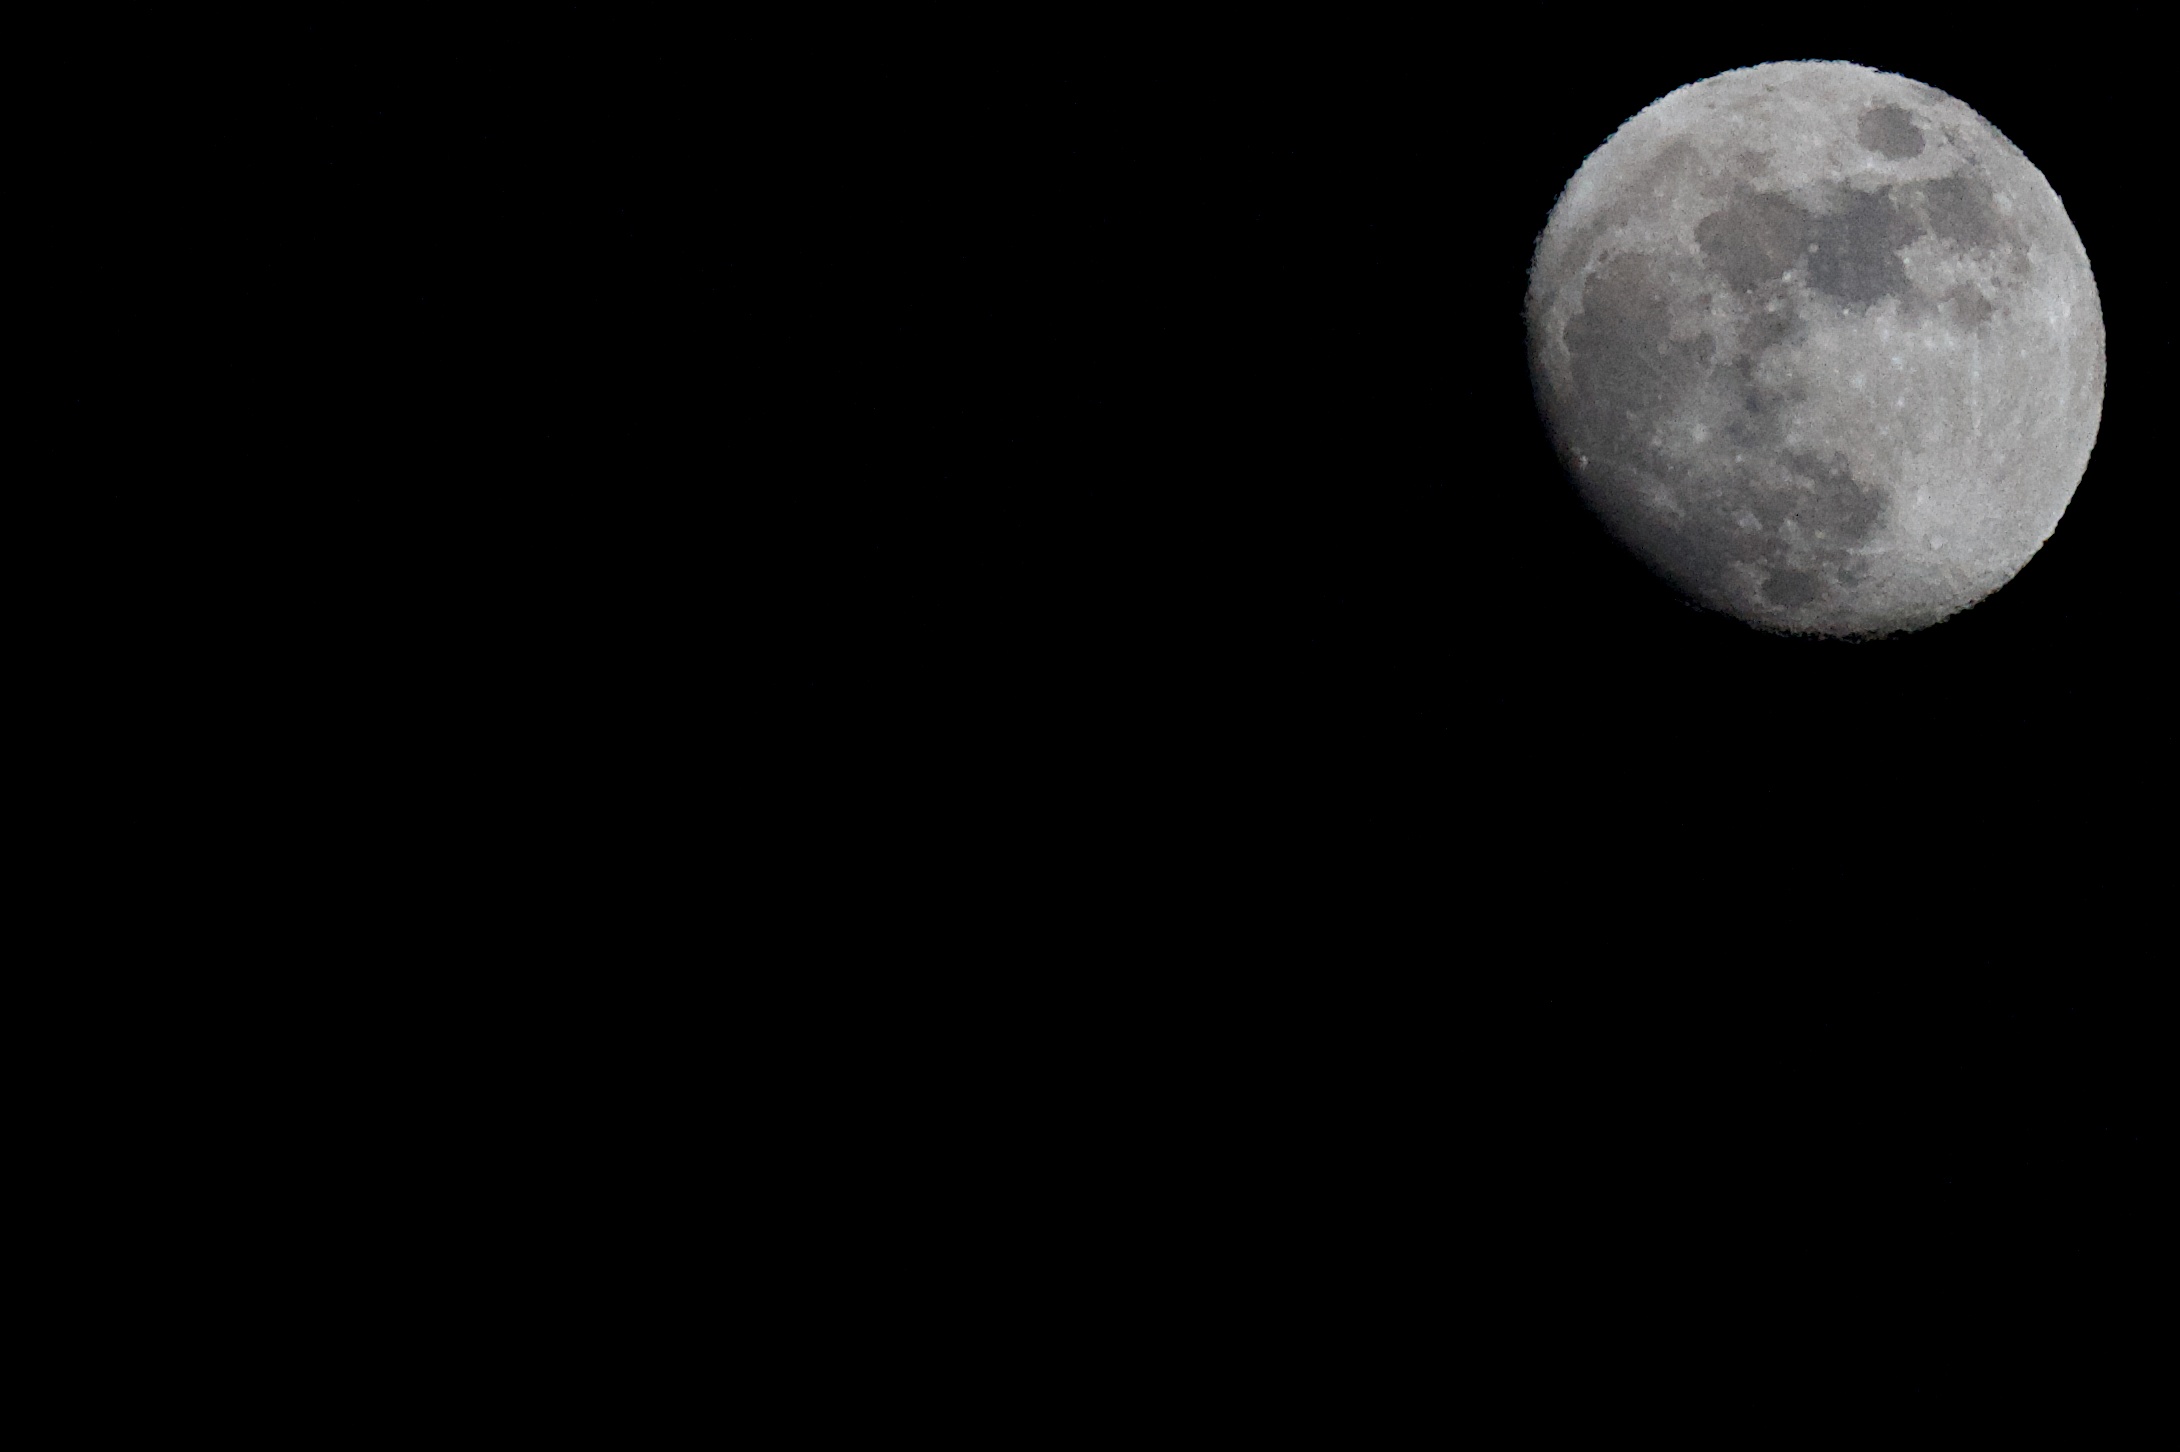
black and white, atmosphere, moon, full moon, circle, astronomical object, celestial event